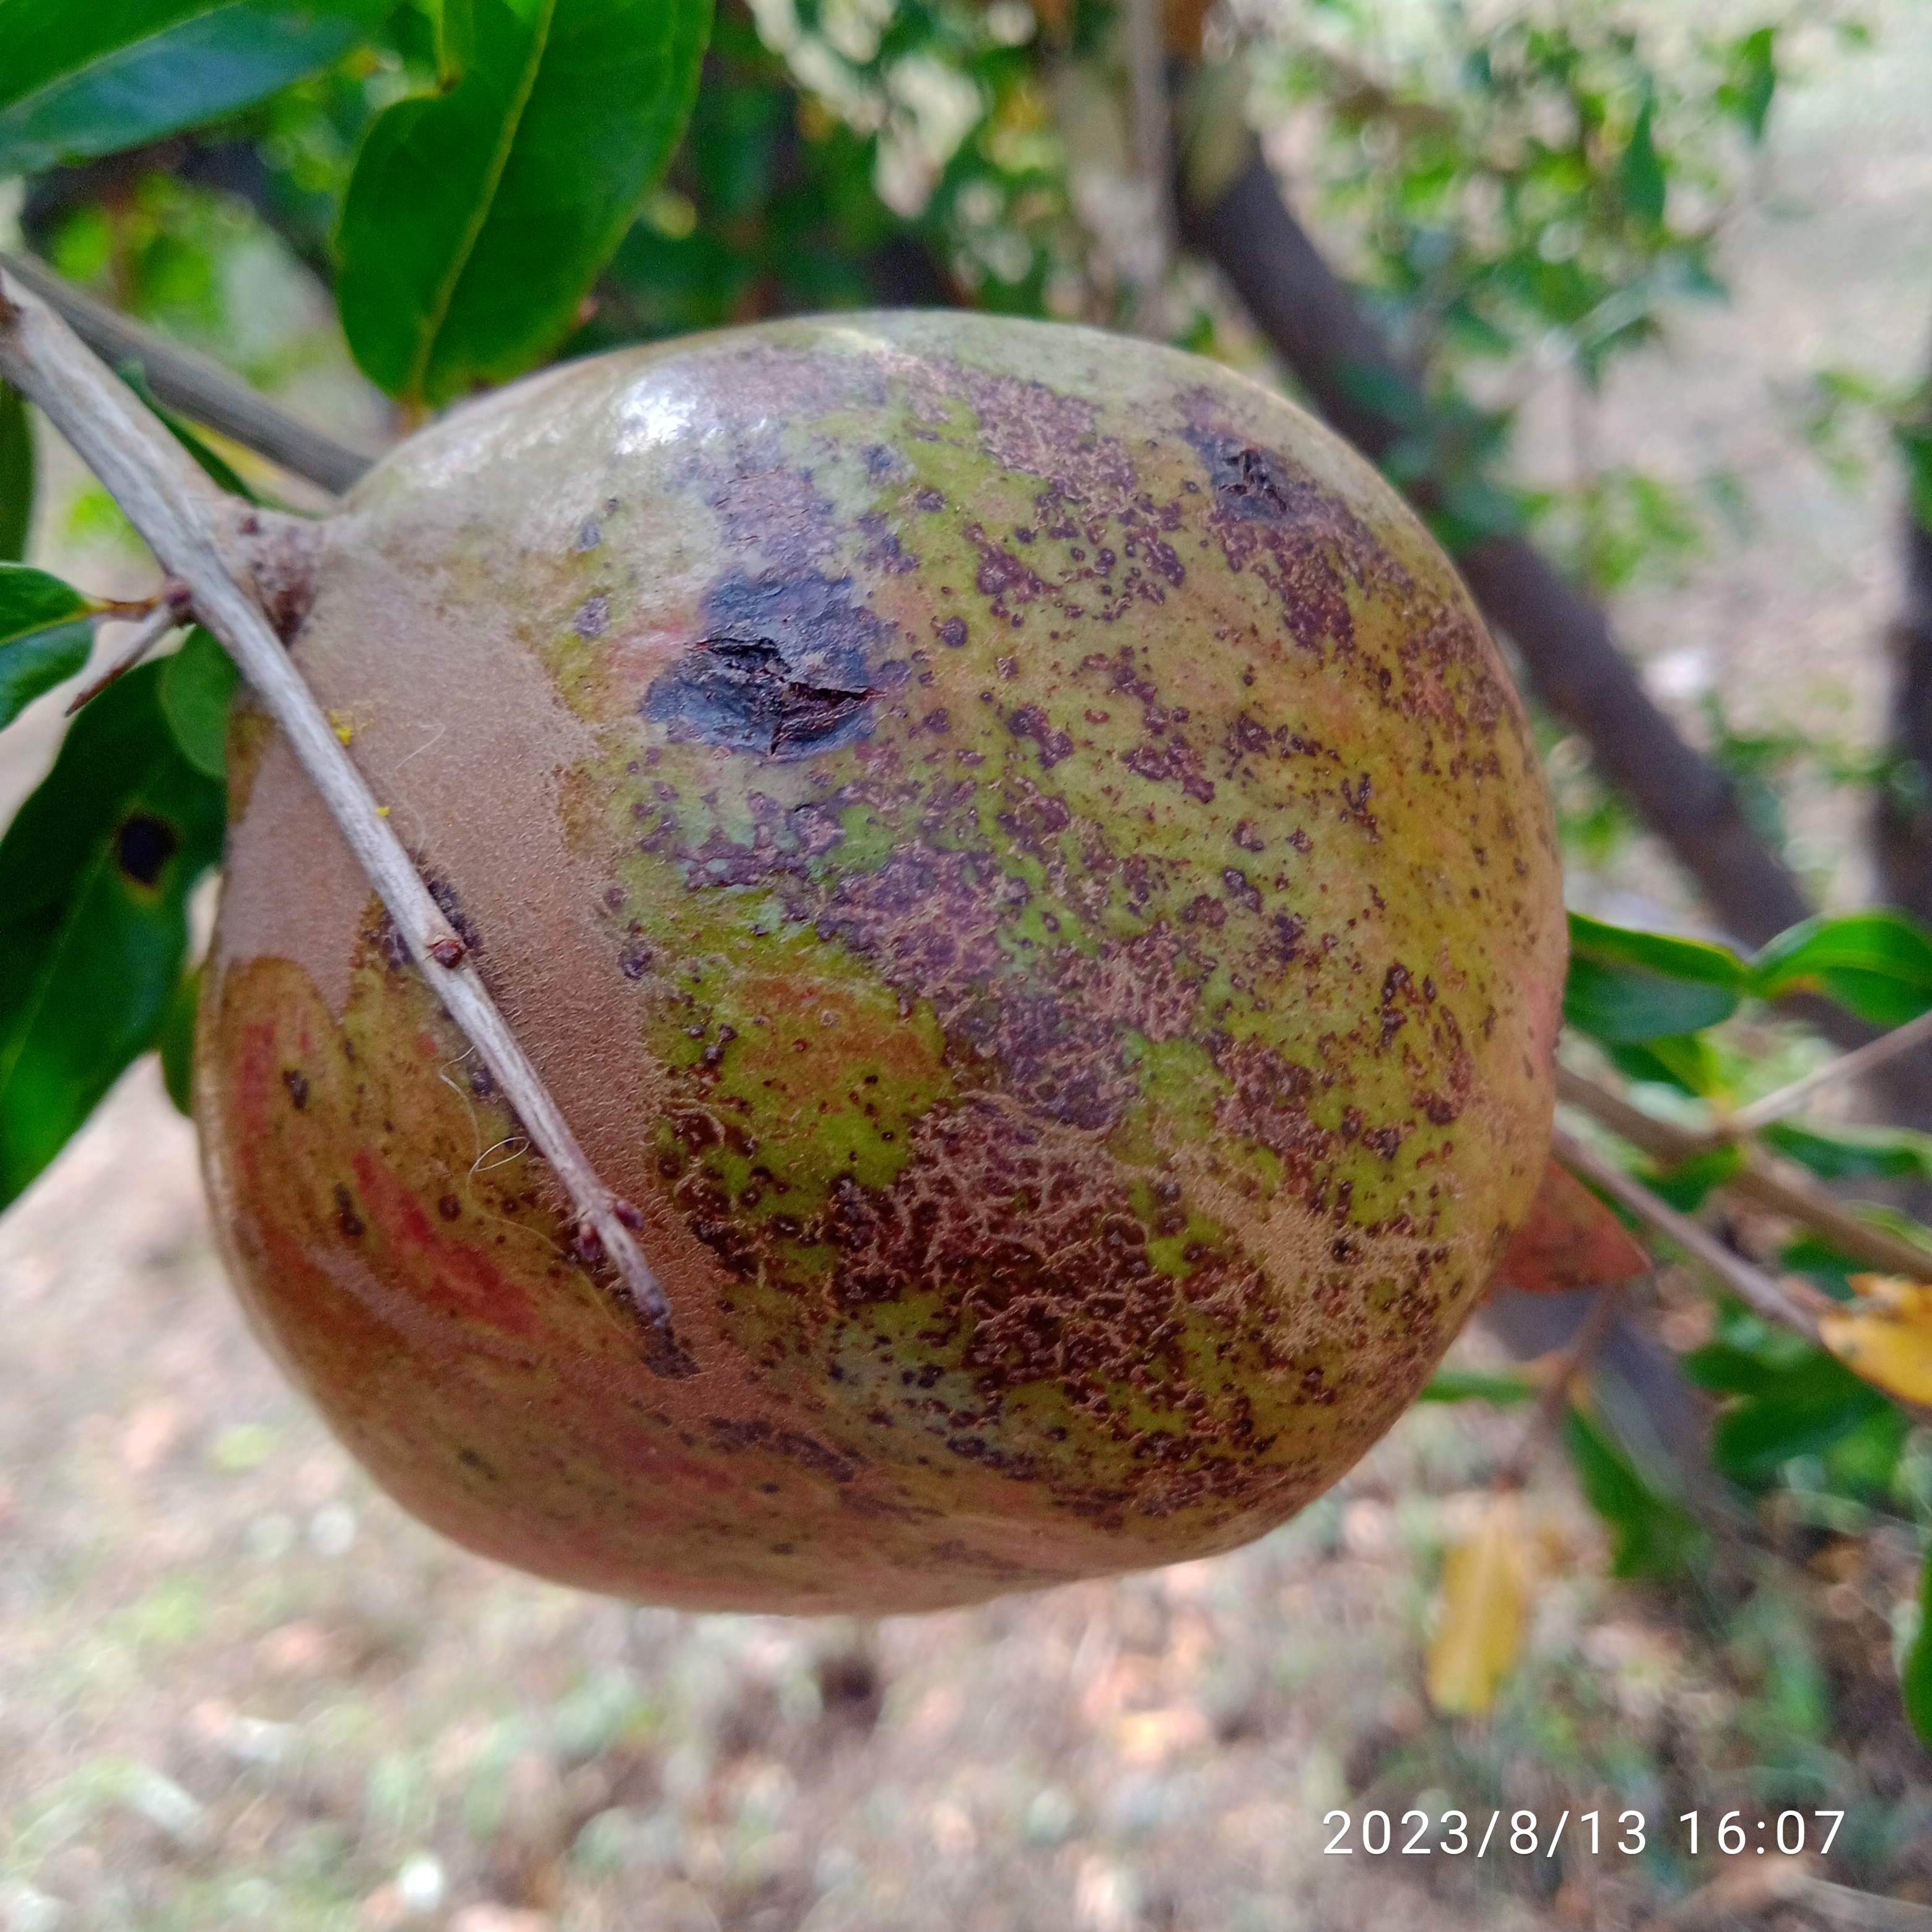
Label: Cercospora